Binghamton University

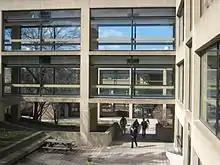
Science complex

The Glenn G. Bartle Library, named after the university's first president, contains collections in the humanities, social sciences, government documents, and collections in mathematical and computer sciences. Additionally, Bartle Library houses a fine arts collection and special collections (containing the Max Reinhardt Collection, as well as the Edwin A. Link and Marion Clayton Link Archives). The Science Library contains materials in all science and engineering disciplines, as well as a map collection. The University Downtown Center Library and Information Commons supports the departments of social work, human development, public administration, and student affairs administration.